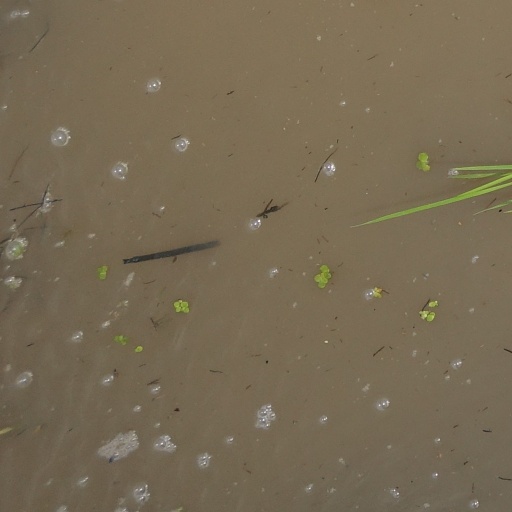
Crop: rice